Siméon Denis Poisson

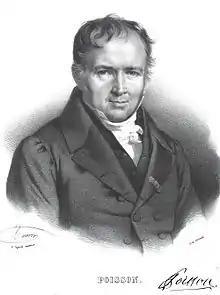

Baron Siméon Denis Poisson (21 June 1781 – 25 April 1840) was a French mathematician and physicist who worked on statistics, complex analysis, partial differential equations, the calculus of variations, analytical mechanics, electricity and magnetism, thermodynamics, elasticity, and fluid mechanics. Moreover, he predicted the Arago spot in his attempt to disprove the wave theory of Augustin-Jean Fresnel.